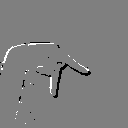
ASL letter: p